WTHT (Connecticut)

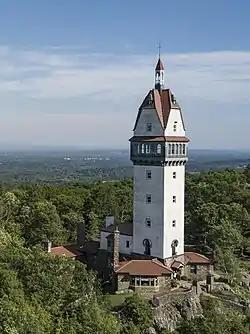
An FM antenna was mounted on the top of Heublein Tower for WTHT-FM, in operation from 1948 to 1950.

The station applied for an FM radio outlet in 1944. WTHT-FM began broadcasting on 106.1 MHz with tests on February 11 and full programming on March 29, 1948. Its transmitting facilities were on the Heublein Tower. It never received substantial interest from listeners. In 1949, its schedule was curtailed from 16 hours a day to nine; the license was surrendered for cancellation by "The Times" in February 1950. This occurred after the station was off the air for a week with technical issues but only one listener wrote to complain of the silence; the newspaper told the FCC, "We were consistently unable to demonstrate any sizable audience on FM."